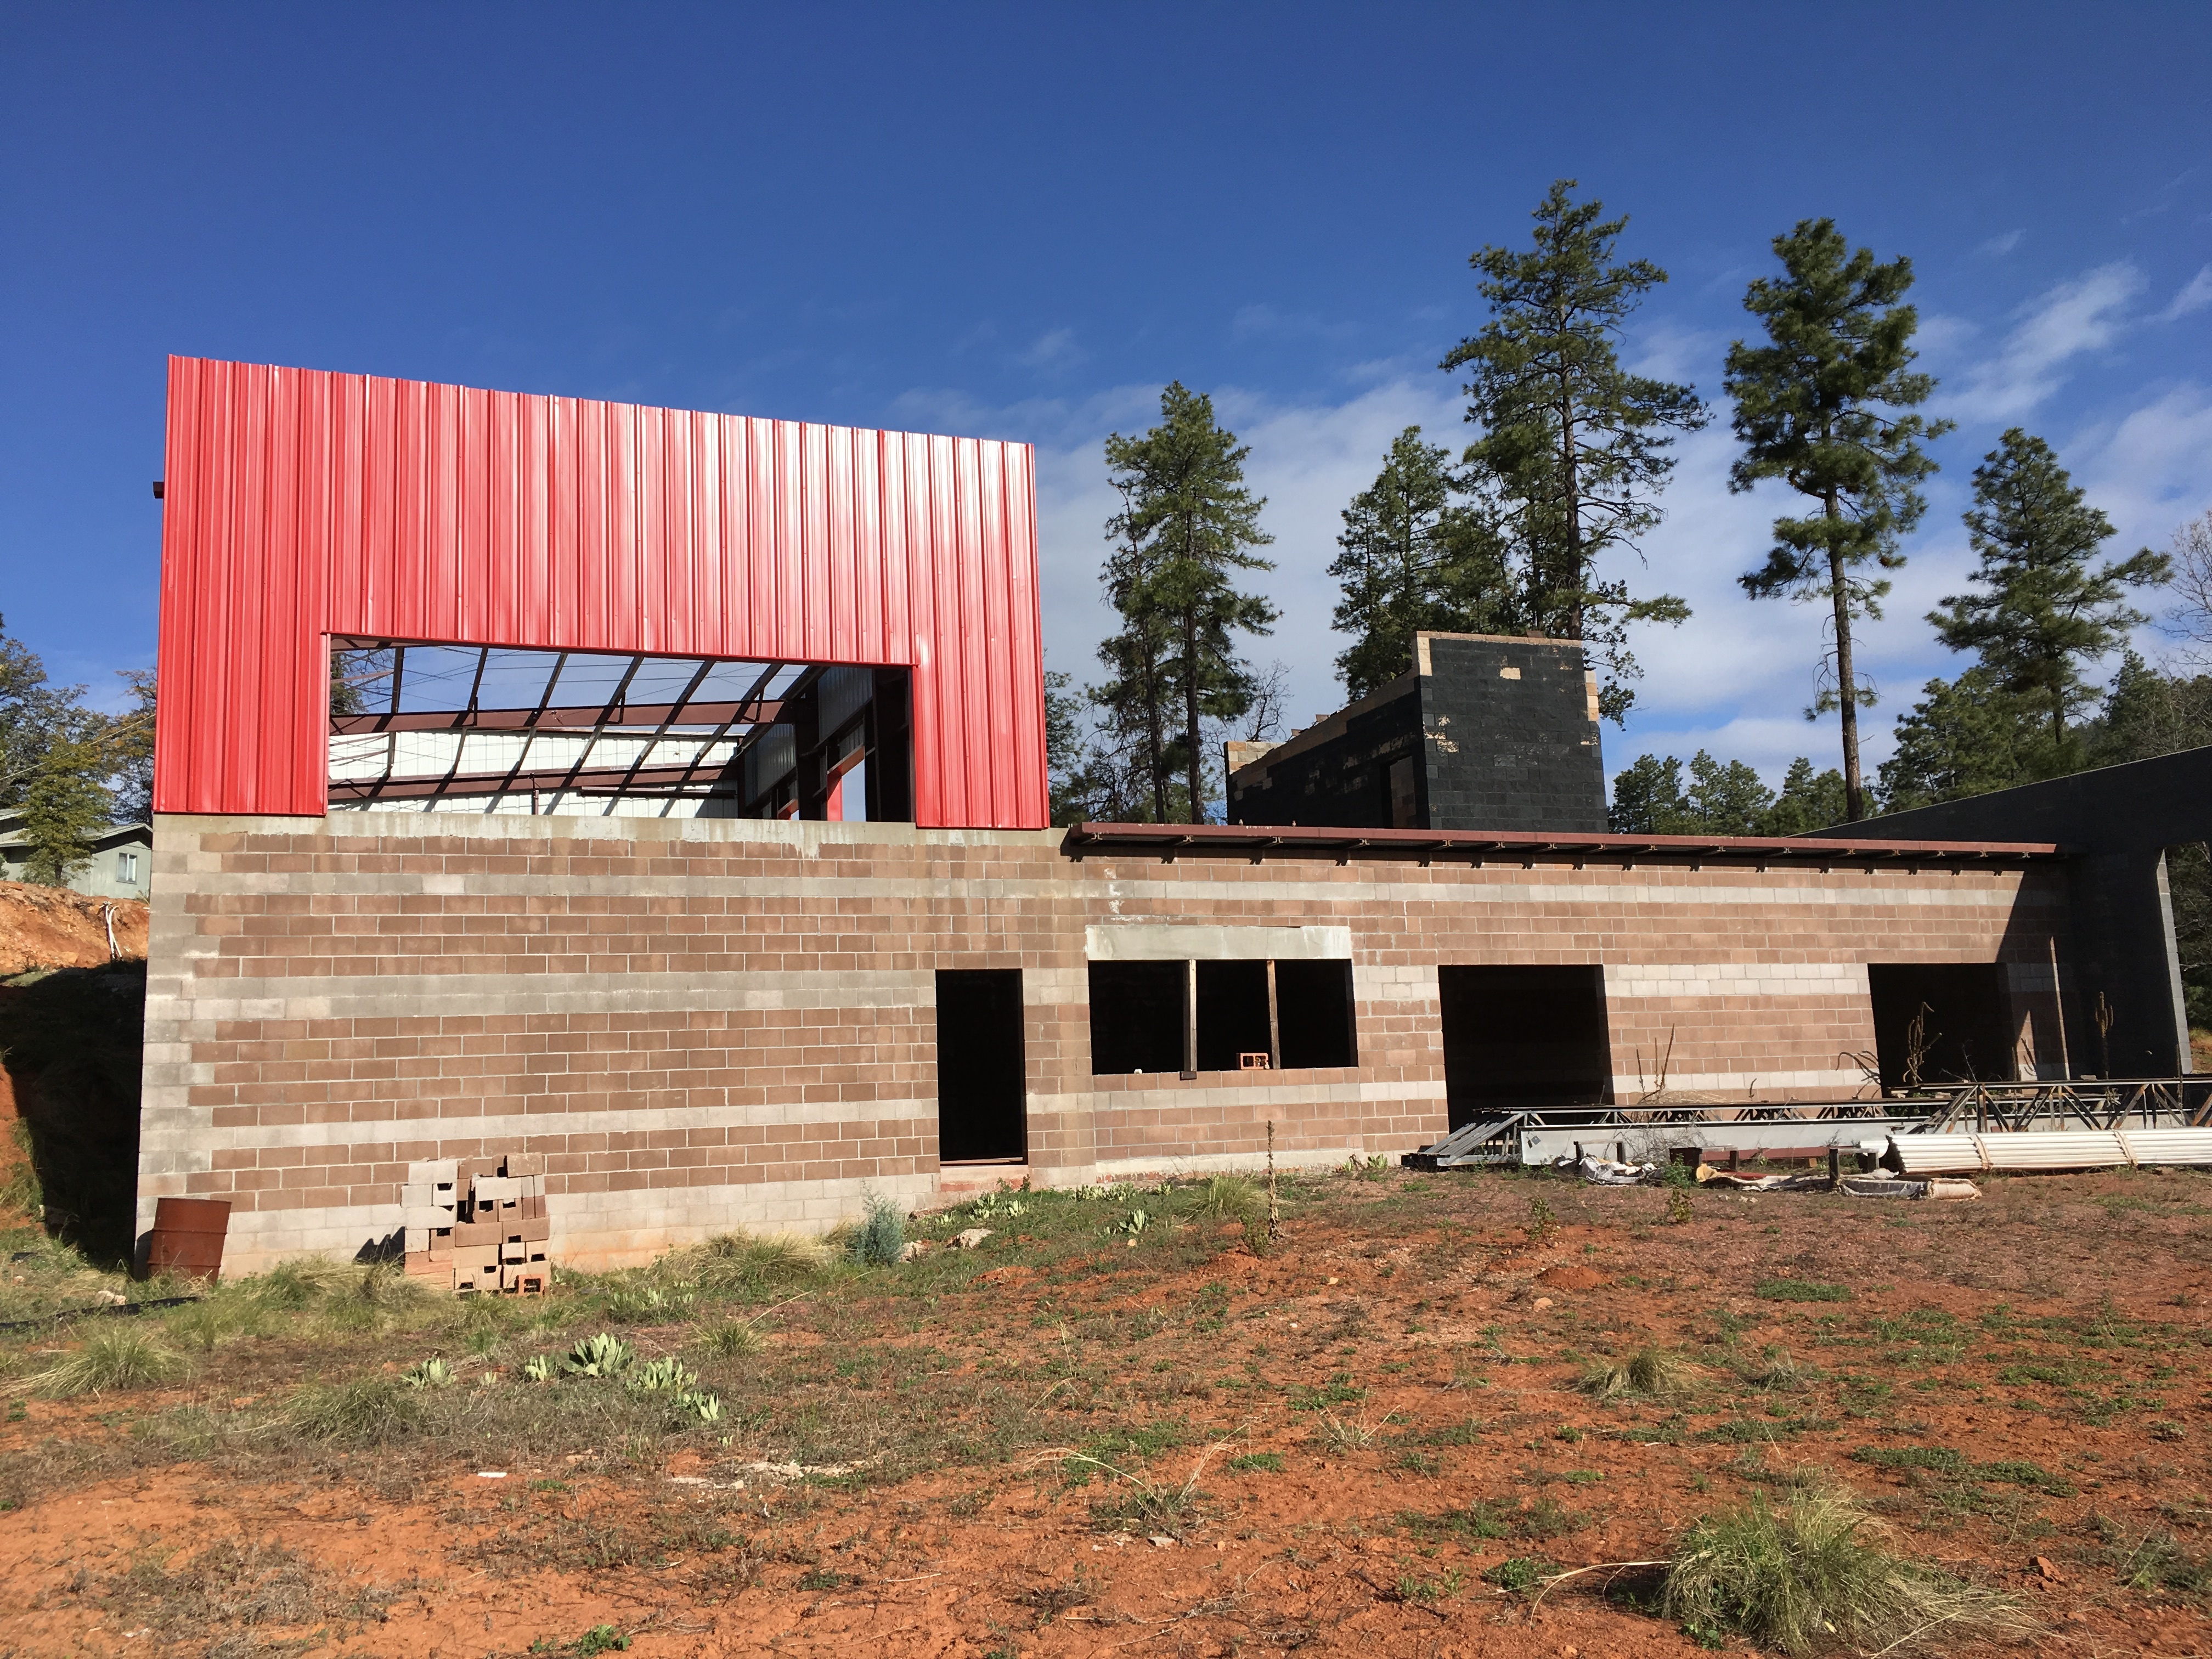
architecture, wood, house, building, barn, home, facade